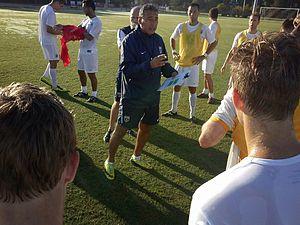
Jose Luis Villarreal, né le 17 mars 1966, est un footballeur international argentin. Il a joué 379 matchs et marqué 29 buts dans sa carrière.